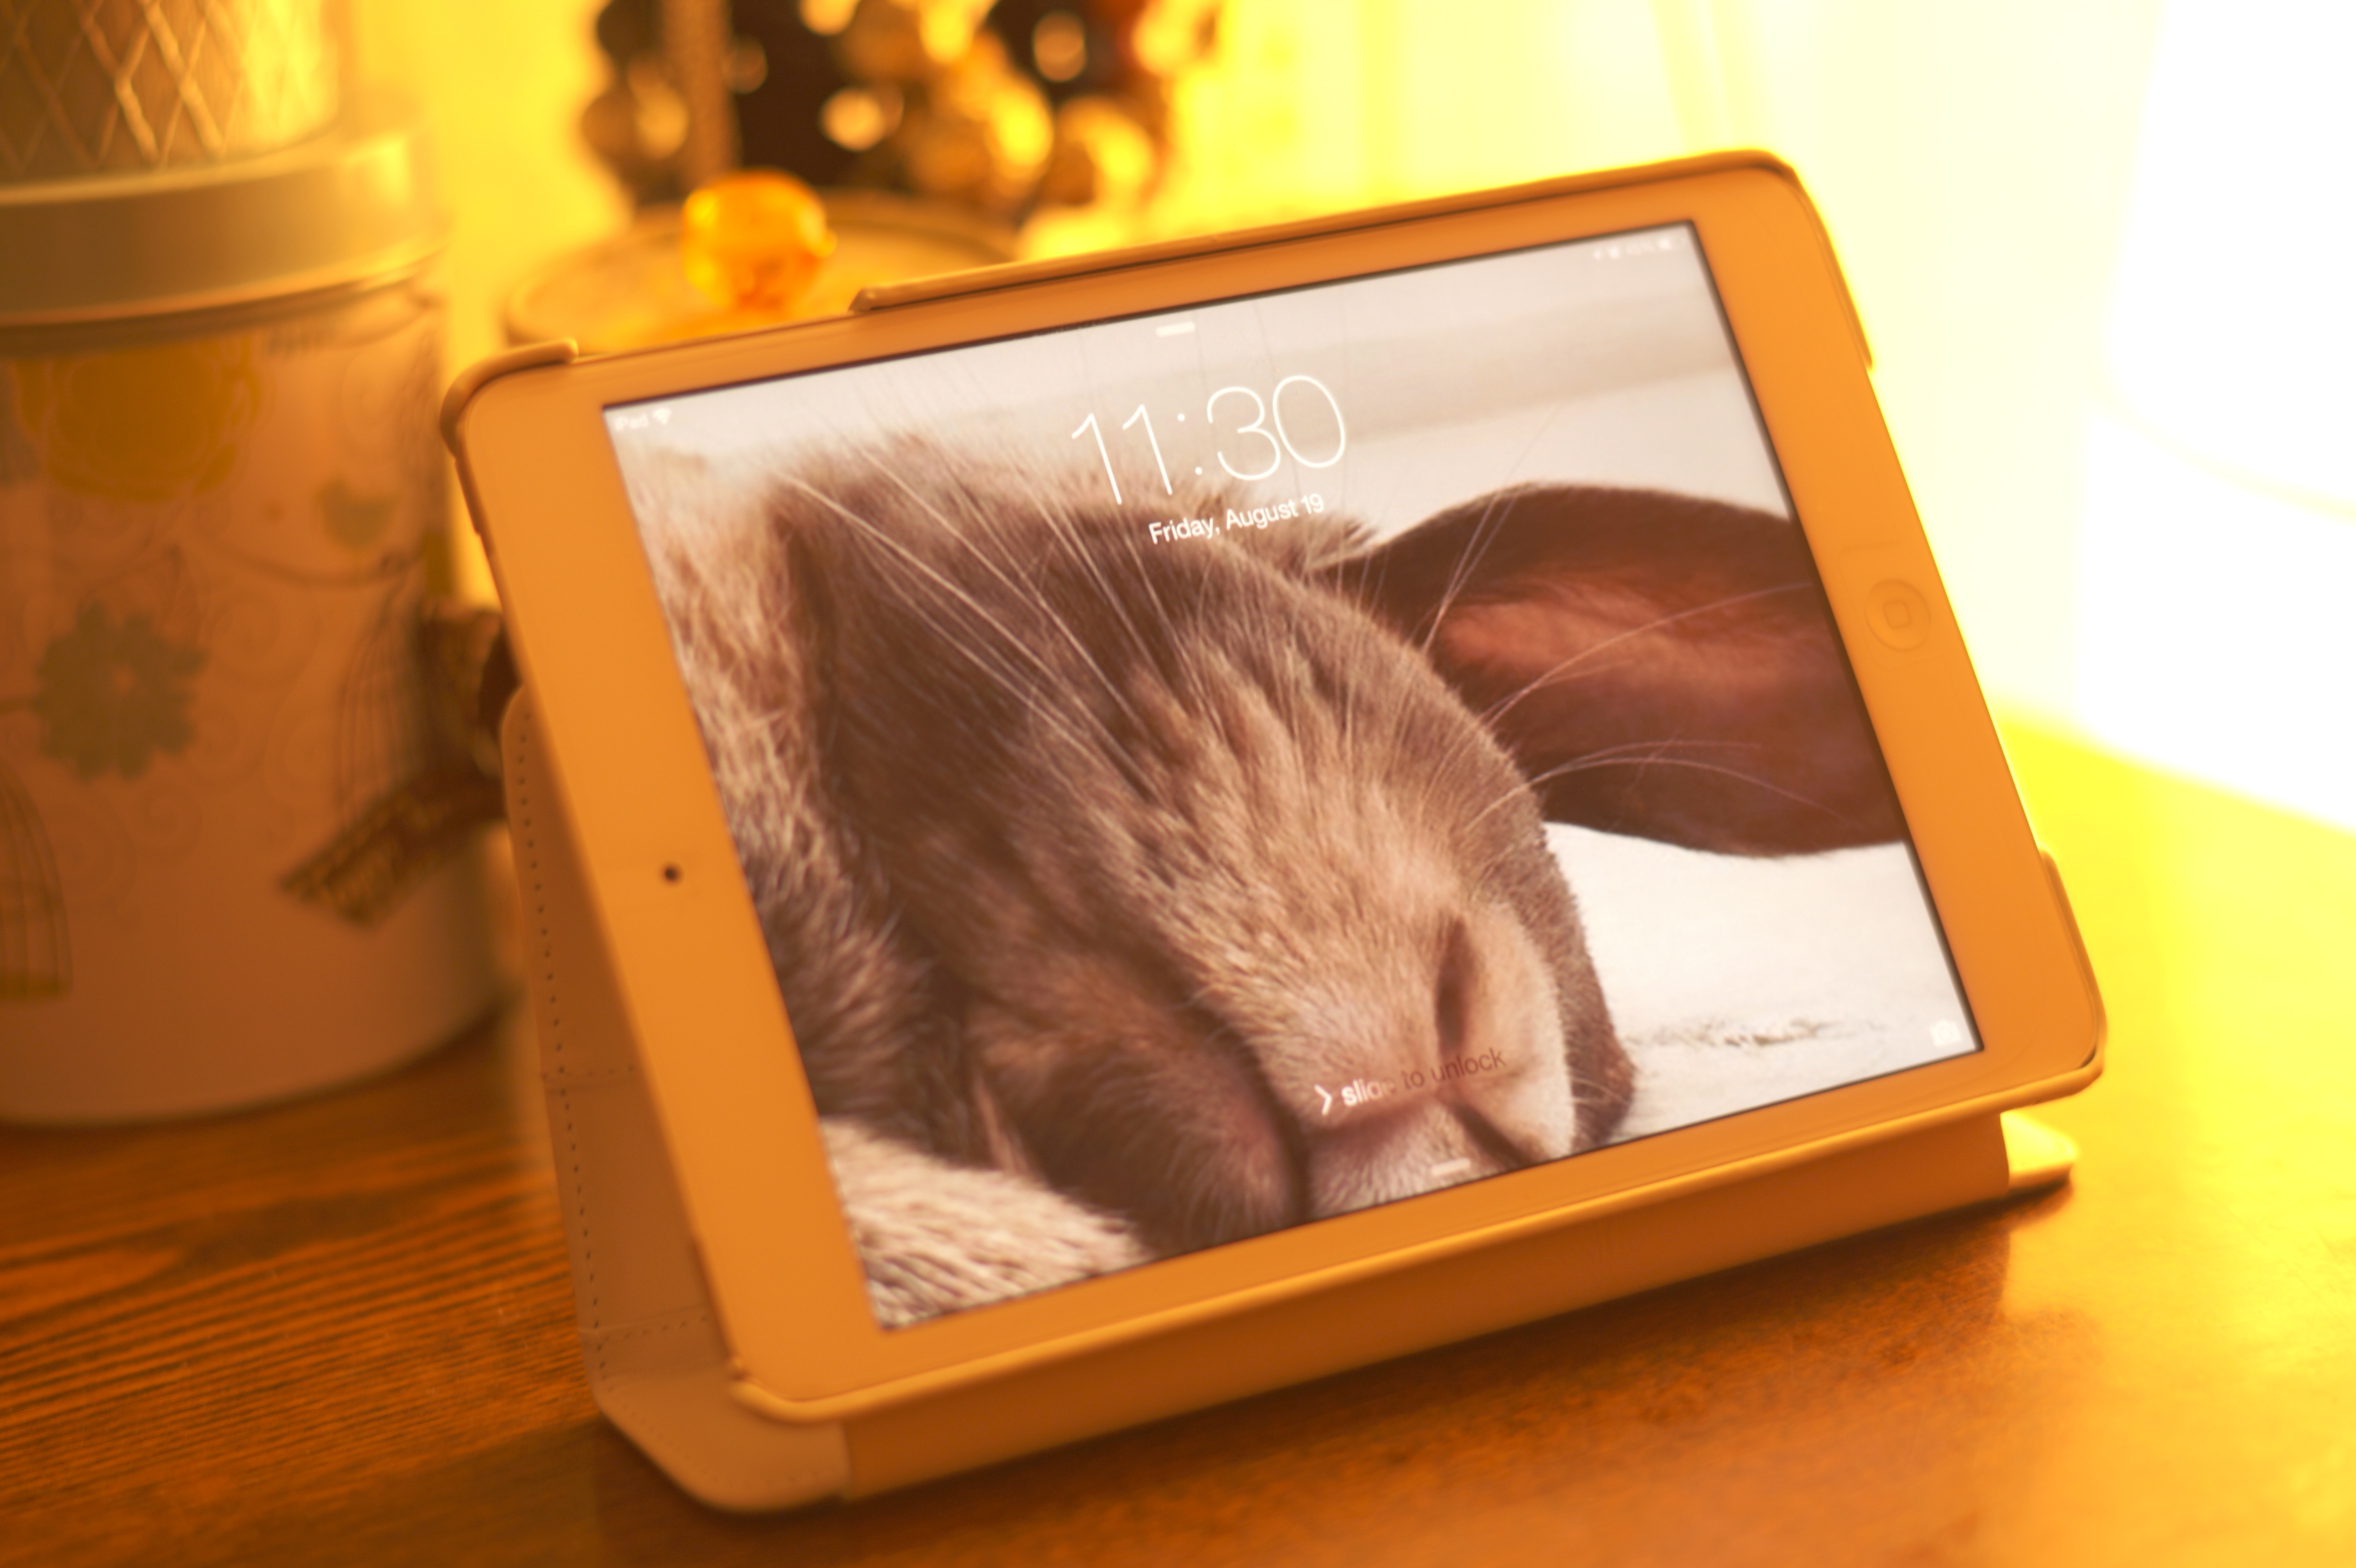
board, ipad, white, cute, kitten, cat, rabbit, eye, picture frame, organ, sleeps